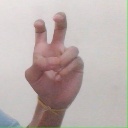
अक्षर: ई